Elwood Haynes

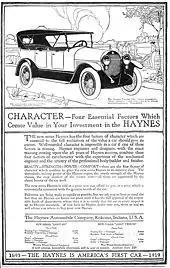
A 1919 Haynes Automobile Company advertisement

Haynes-Apperson automobiles were known for their long-distance running capability. The company's cars regularly competed and won prizes in endurance races that demonstrated the distance and terrain over which the cars could travel. Haynes had soon designed superior methods of achieving traction and his car could climb hills easier than his competitors in the early races. The last model designed under the Haynes-Apperson name had three speeds and was capable of 24 mph on pneumatic tires. In 1901, a Haynes car was entered in the first Long Island Non-Stop endurance race. The Haynes car took first place in the race, adding to the company's publicity and helping to feed a large jump in sales.